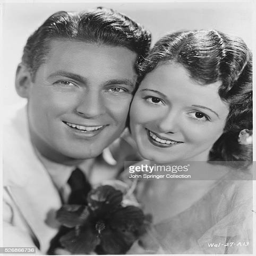
actors at the time of their appearance in the movie